Ko Phi Phi Don

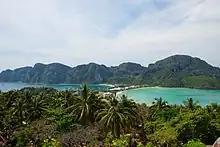
Phi Phi Don looking west

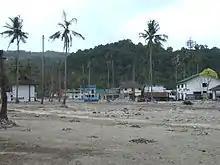
Phi Phi Don in the aftermath of the tsunami, March 2005

Ko Phi Phi Don is the largest of the islands in the Phi Phi archipelago, in Thailand. Phi Phi Don is 10.27 km (3.76 mi): 8 kilometres (5.0 miles) in length and 3.5 kilometres (2.2 miles) wide. Part of the islands are administratively part of Ao Nang in Krabi Province. It is the only island in the group with permanent inhabitants, although most are temporary workers servicing the tourist trade.